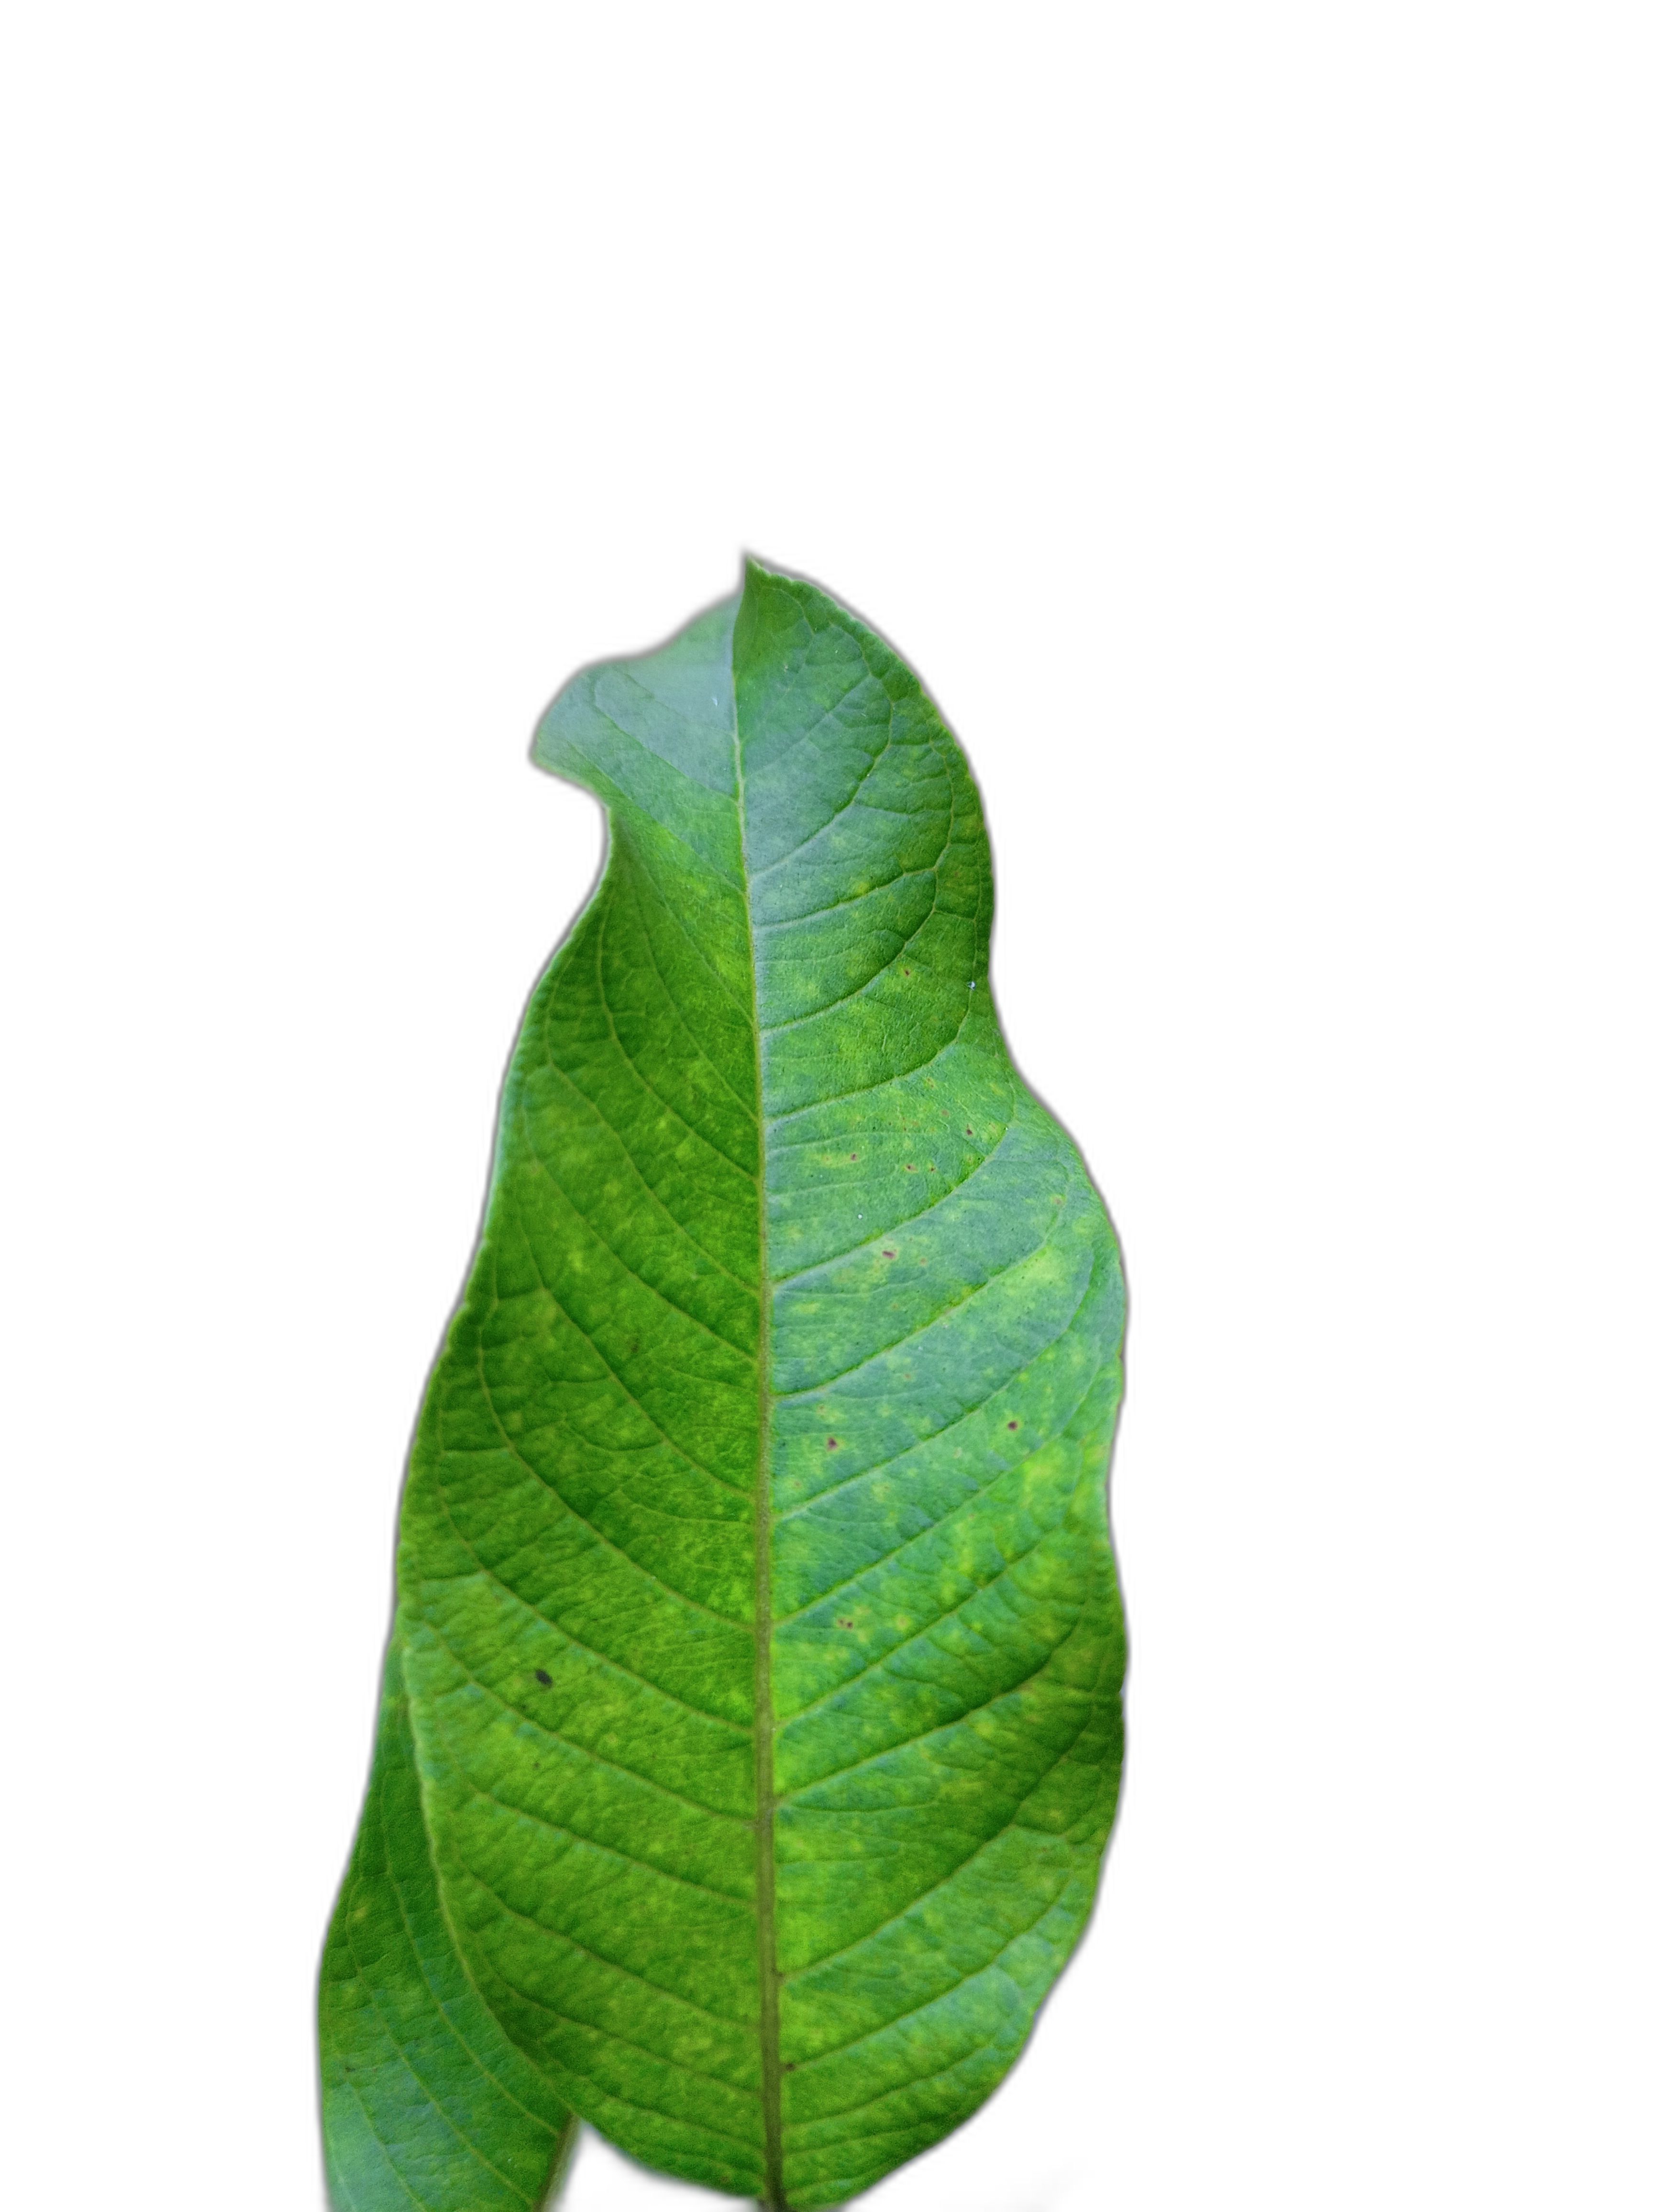
Plant part: leaf
Disease: Healthy